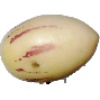
Label: pepino